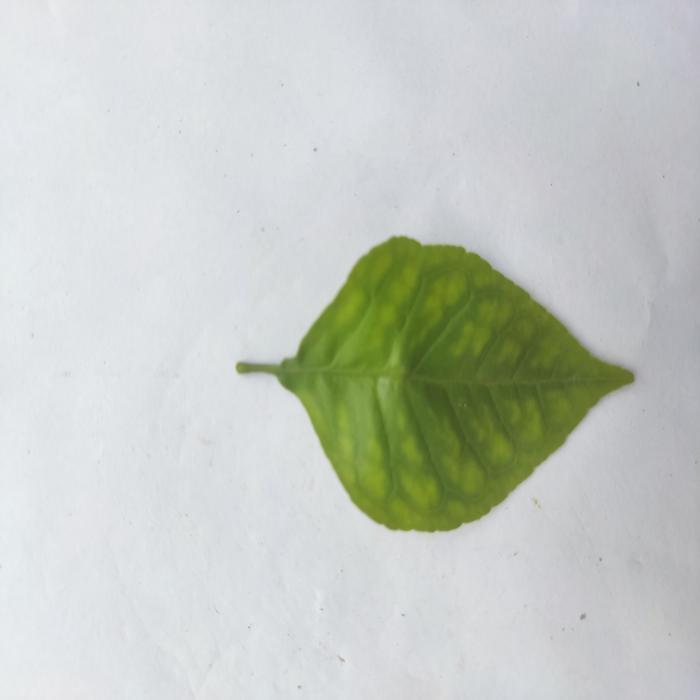
Crop: Aegle Marmelos
Leaf condition: Leaf_Spot